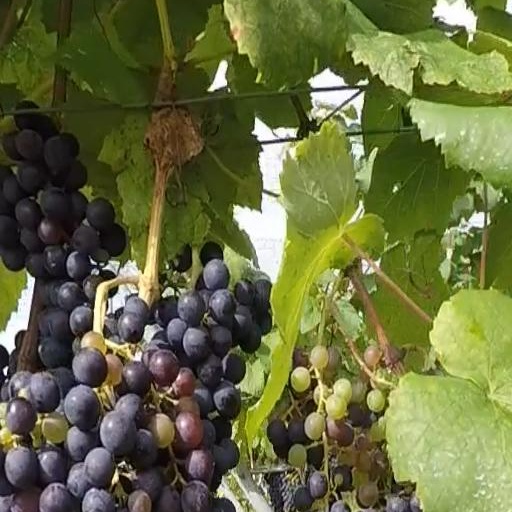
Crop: grape